Dining shed

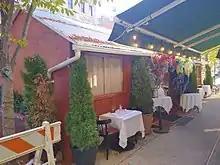
Dining shed on Madison Avenue

Starting in May 2020, with indoor dining banned, then-City Council speaker Corey Johnson and Andrew Rigie, the head of the city's restaurant lobby, wrote an op-ed urging the city to allow restaurants to set up in the streets. After de Blasio heard a Zoom pitch from Rigie, he agreed to rezone the city's streets to allow restaurants to create dining structures directly outside, creating the Open Restaurants Program. Previously, most of New York did not allow outdoor dining, with only 1,224 restaurants having licensed sidewalk cafes, largely in Manhattan. Fees, which typically cost at least $2,579.62 a year for any café taking up 70 square feet or less, were reduced to nothing, and restaurants were allowed to set up on the street for the first time.